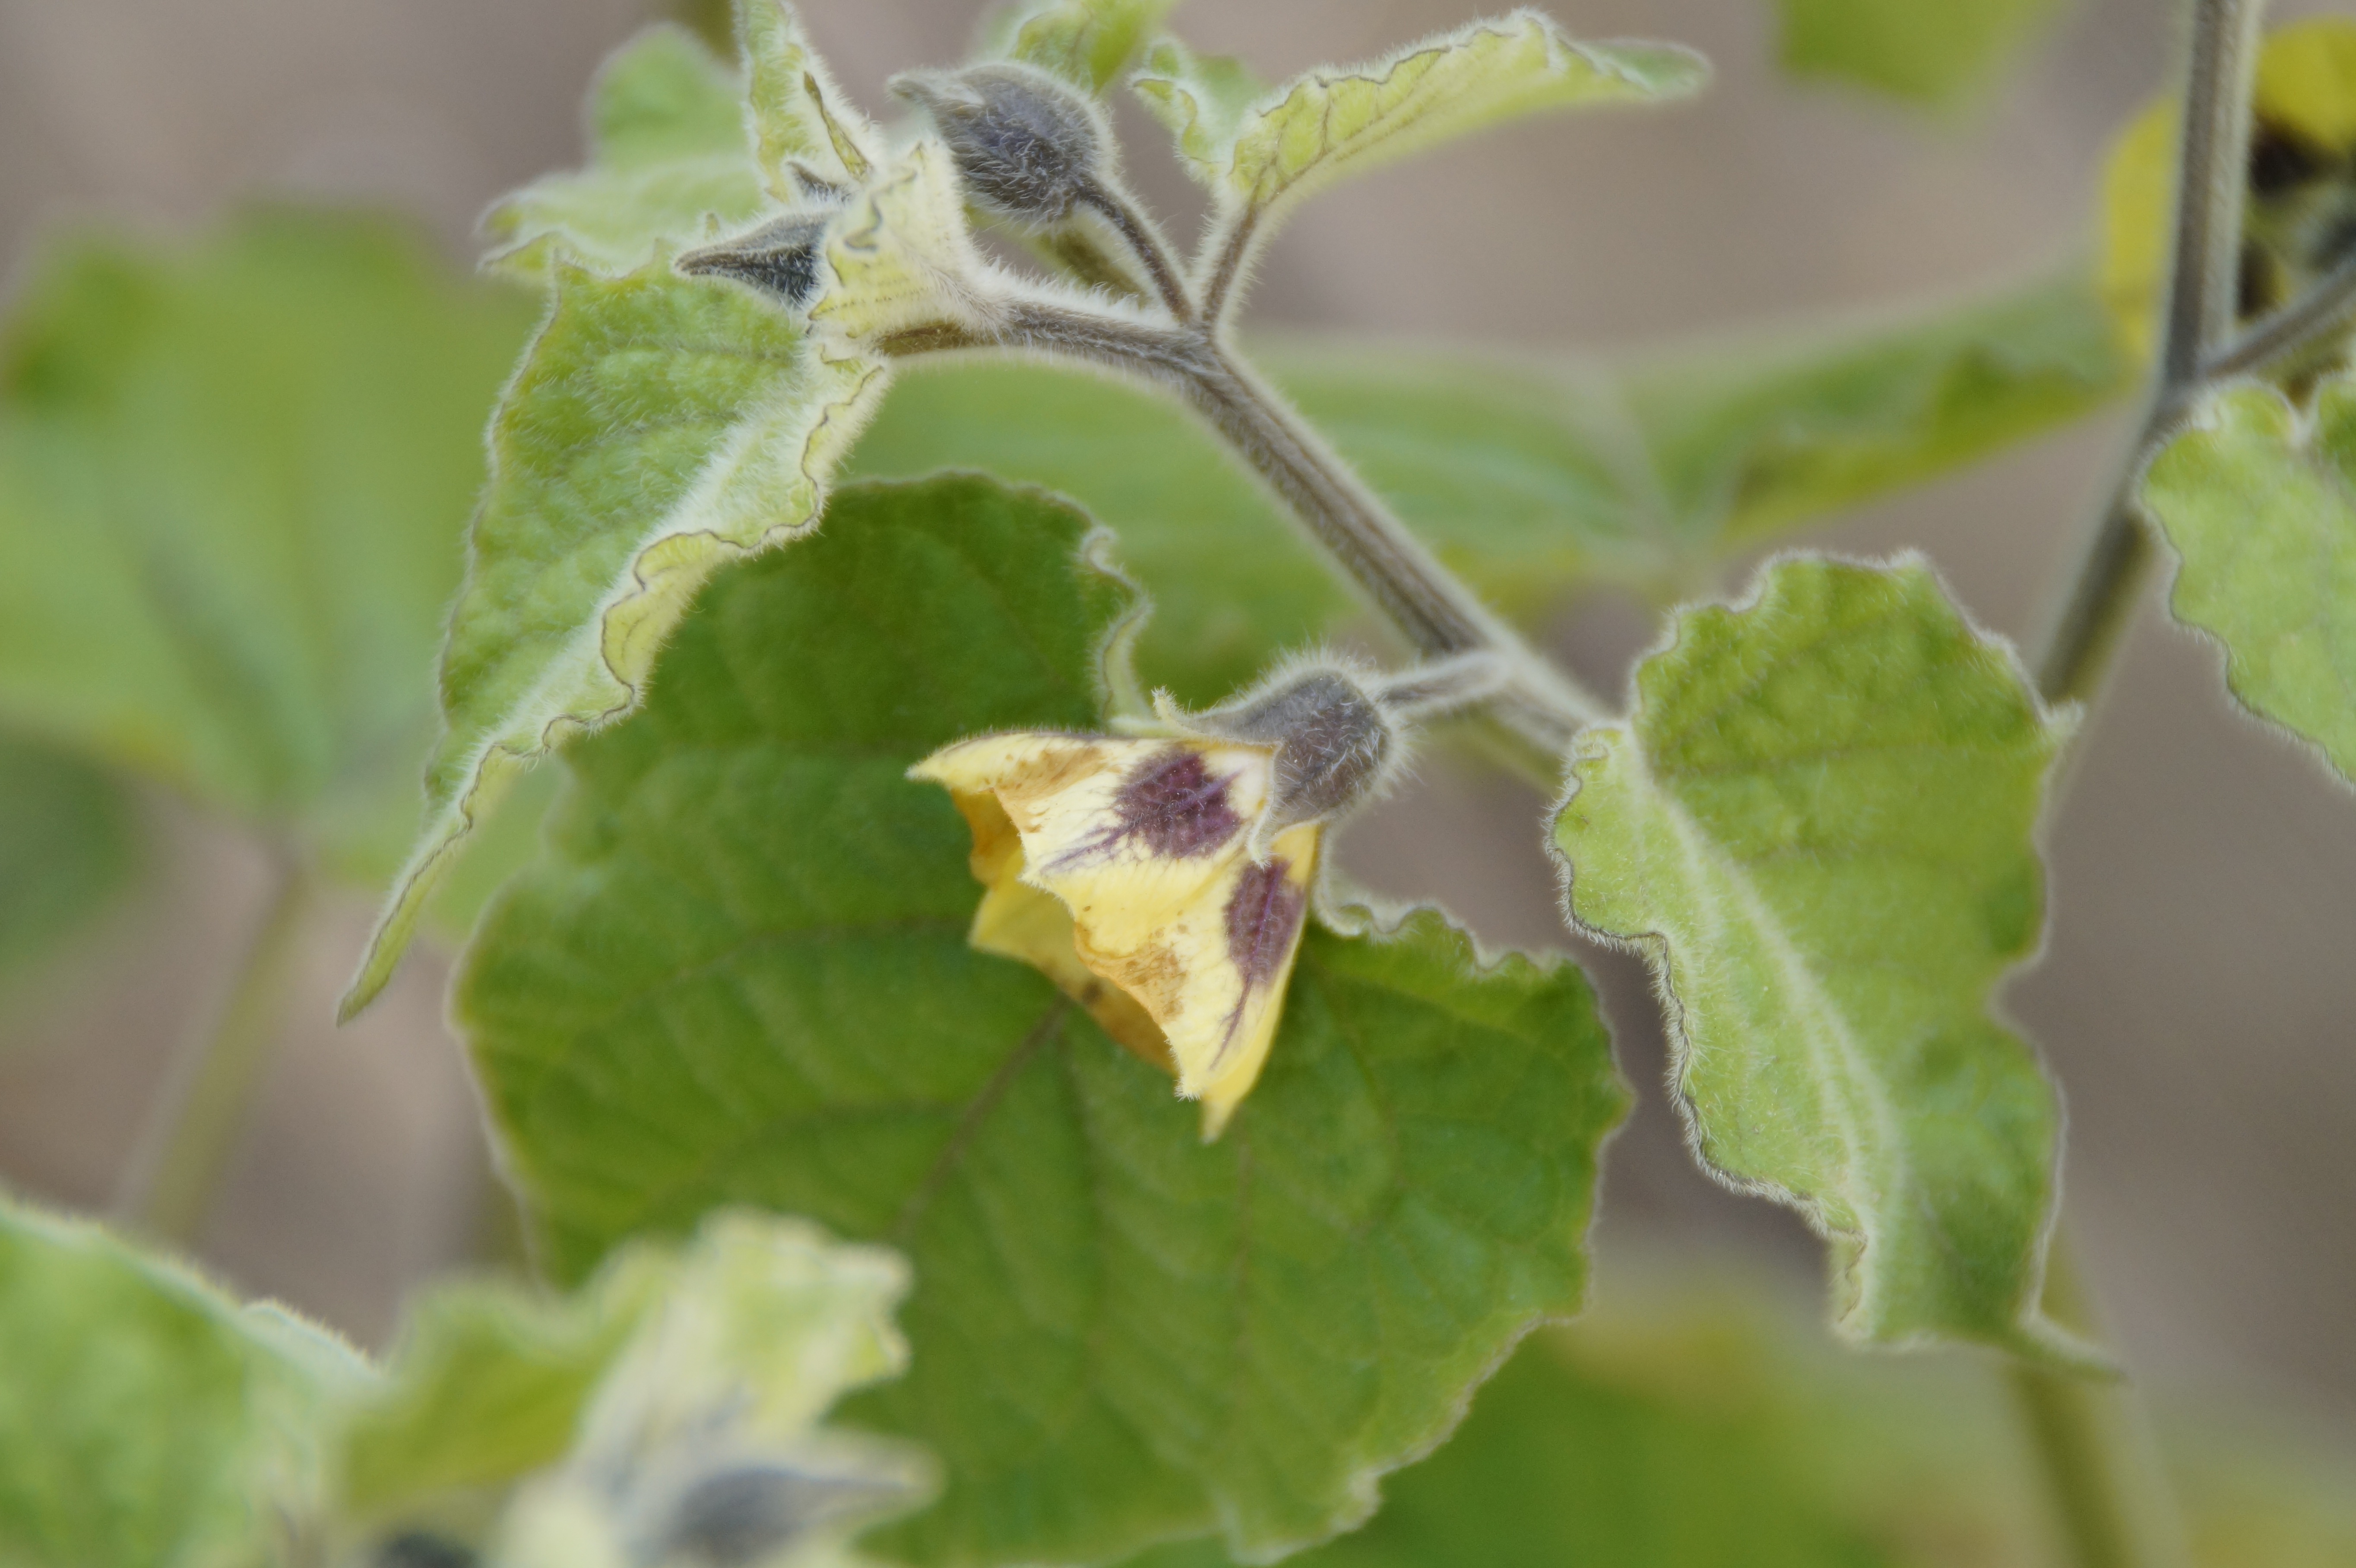
blossom, plant, leaf, flower, bloom, food, green, produce, insect, flora, wildflower, physalis, lampionblume, macro photography, cape gooseberry, flowering plant, nachtschattengew chs, andes cherry, bladder cherry, annual plant, land plant